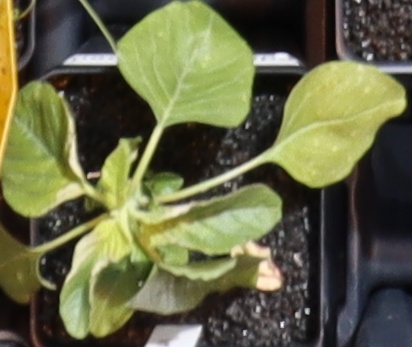
Label: Redroot Pigweed